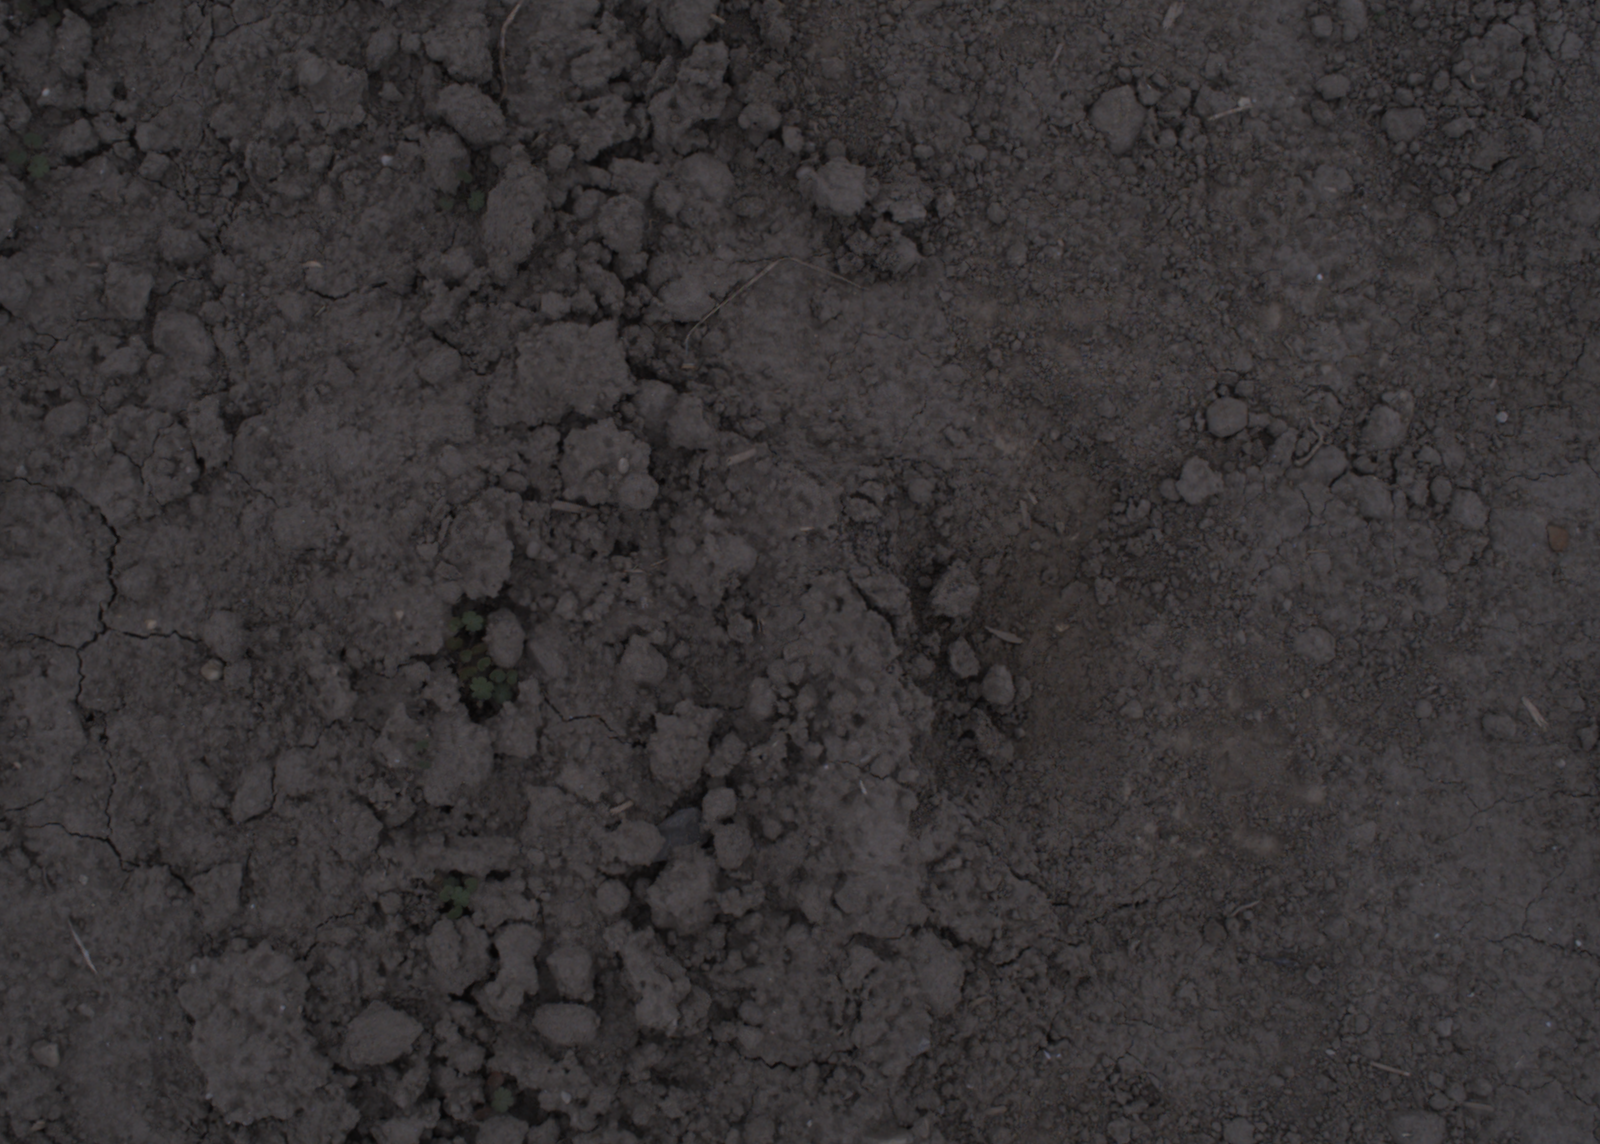
Capture date: 17.08.2020 10:43:35
Weather: cloudy
Wind: light
Seeding date: 21.07.2020
Plant canopy height (mm): 910